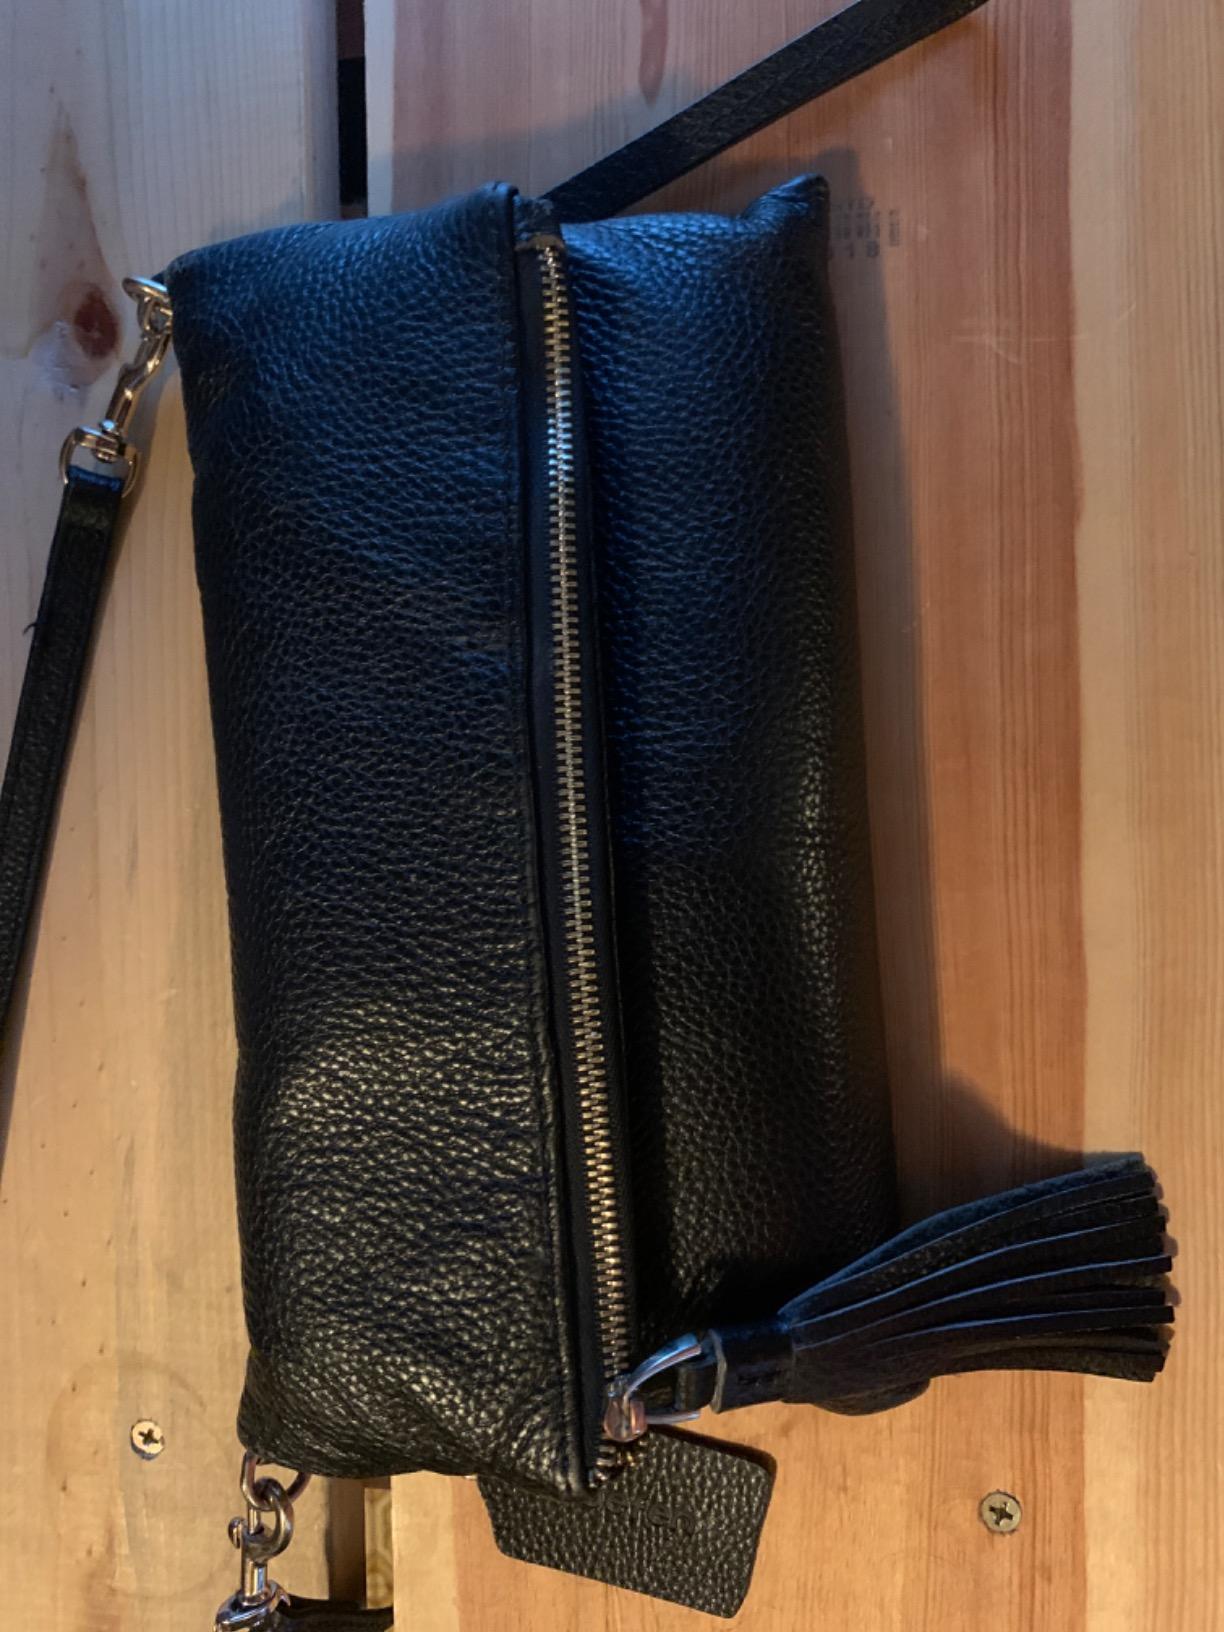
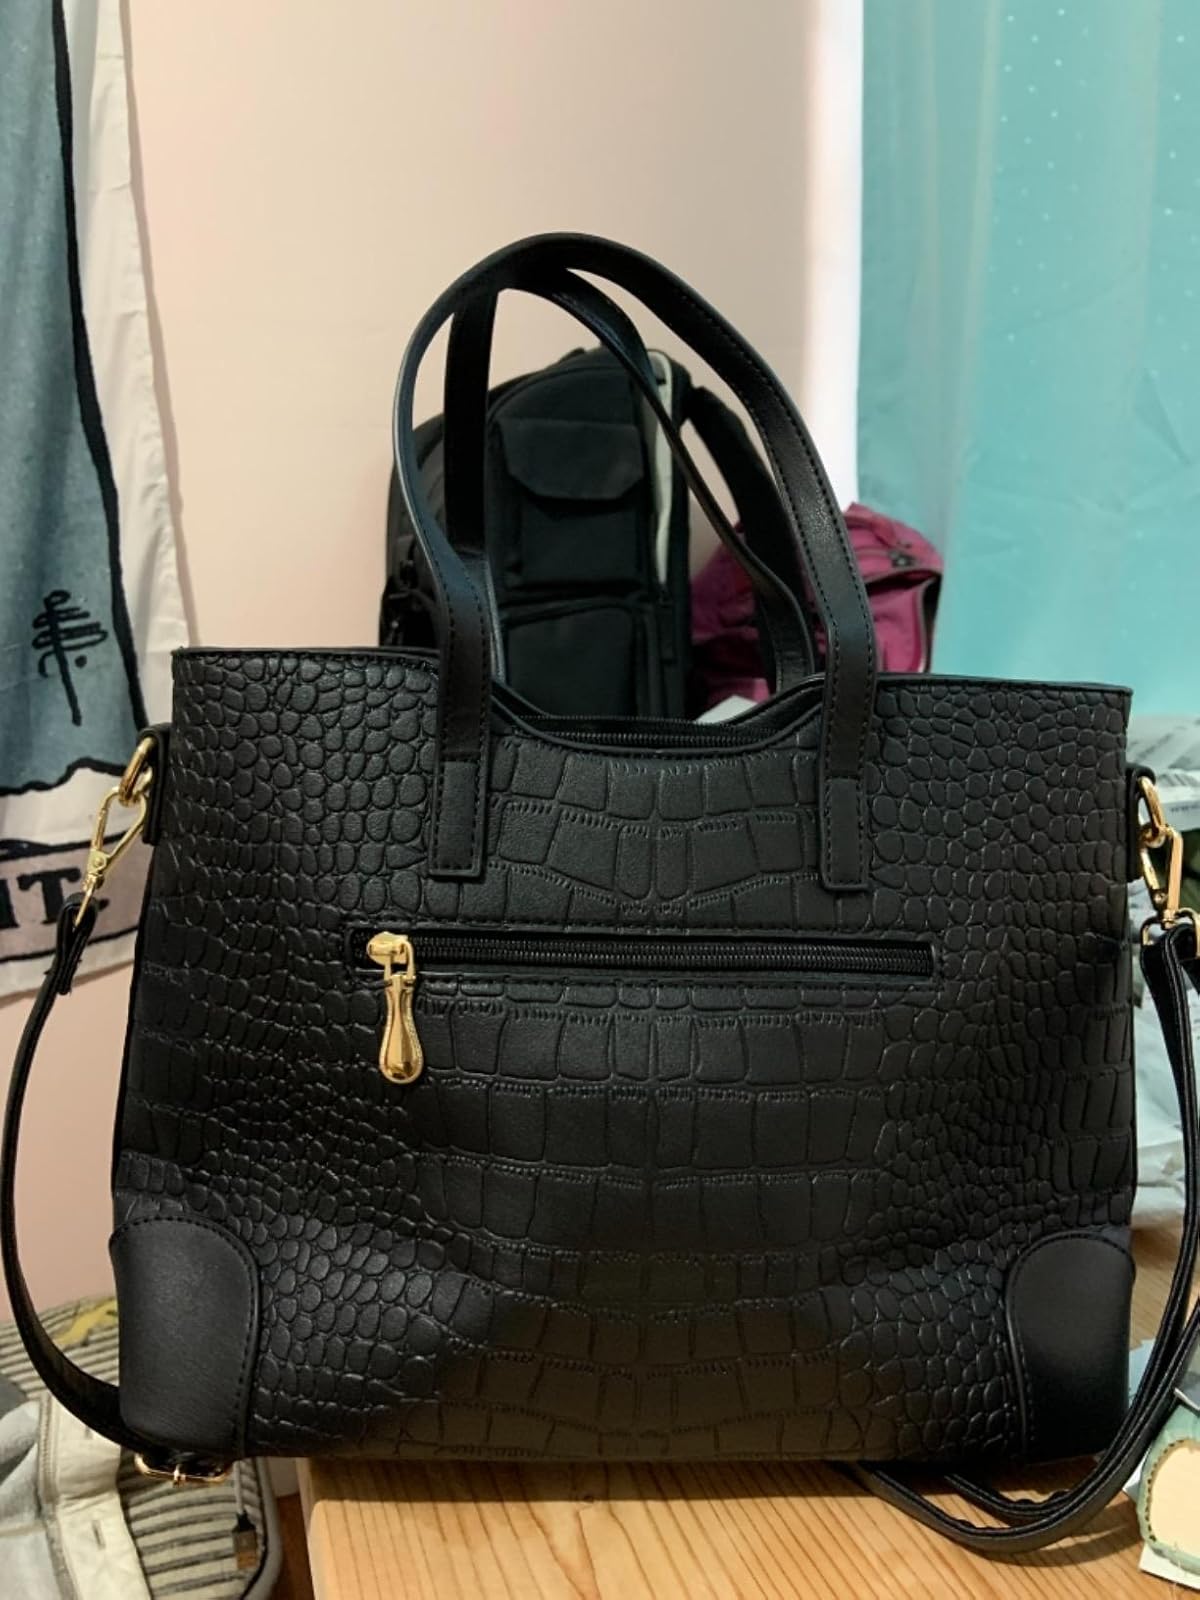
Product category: accessories_handbag
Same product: no